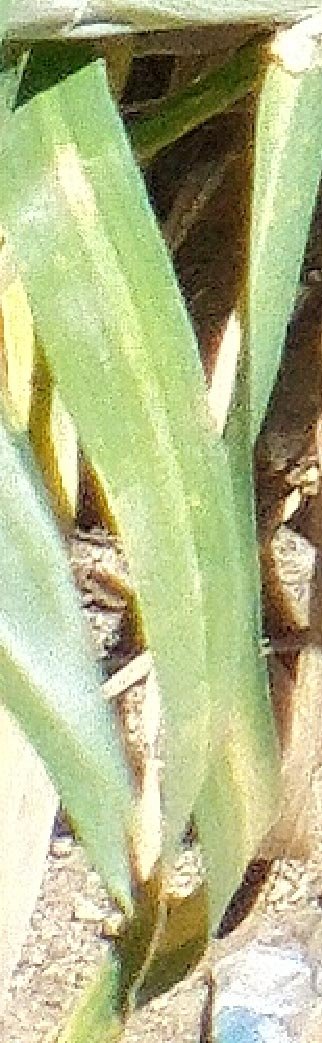
Label: Wheat___Healthy